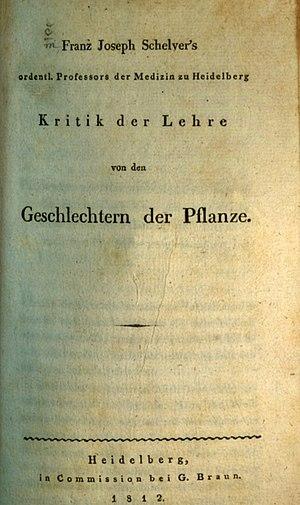
Franz Joseph Schelver, né le 24 juillet 1778 à Osnabrück et mort le 30 novembre 1832 à Heidelberg, est un médecin et botaniste allemand.